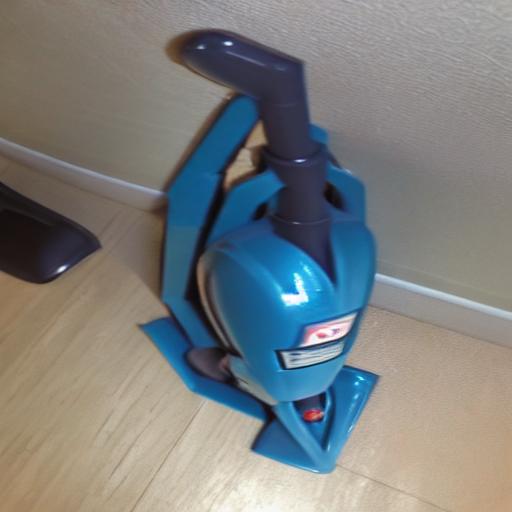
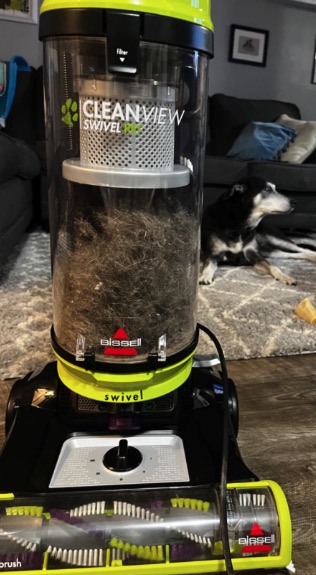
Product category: items_vacuum
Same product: no